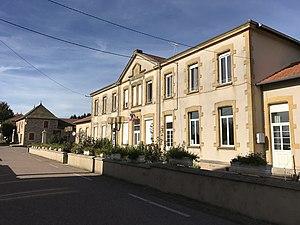
Mairie de Saint-Germain-la-Montagne en octobre 2017.
Saint-Germain-la-Montagne est une commune française située dans le département de la Loire en région Auvergne-Rhône-Alpes. Cette commune ne doit pas être confondue avec celle de Saint-Germain-en-Montagne.